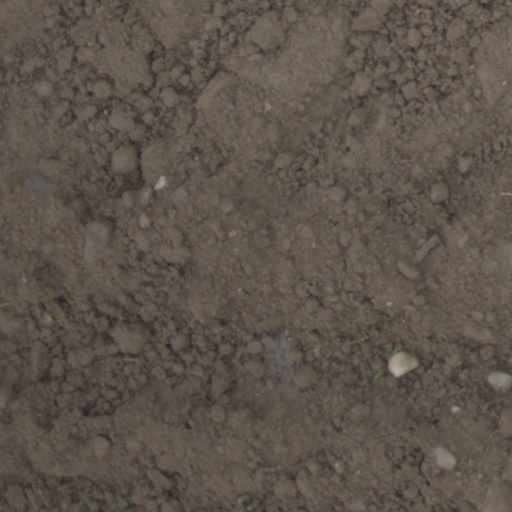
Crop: wheat